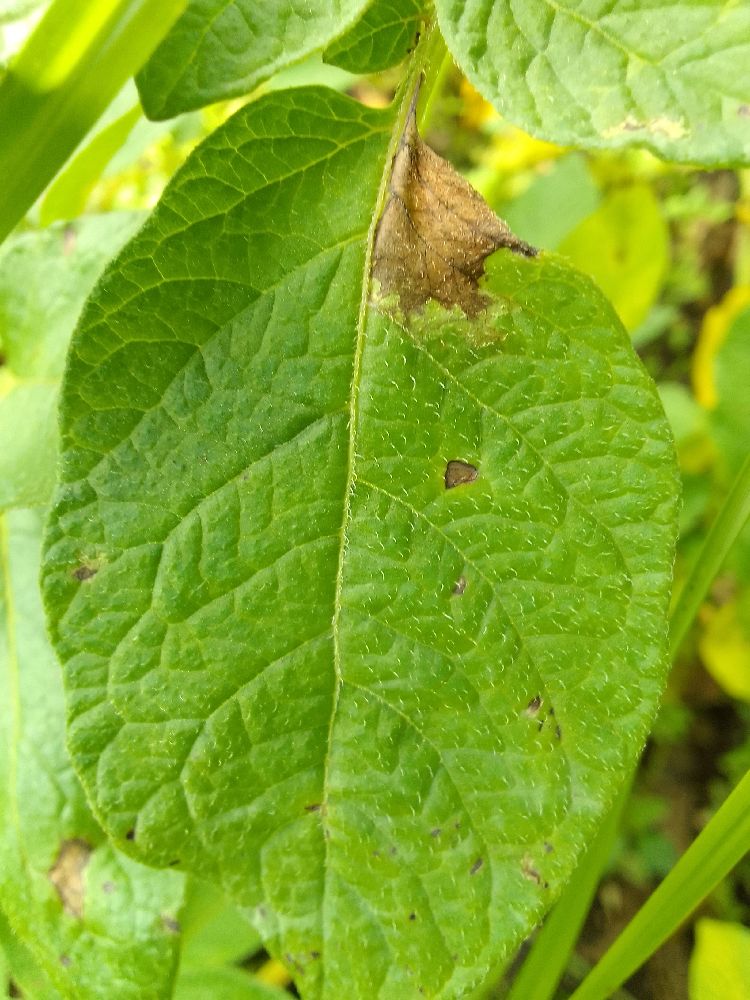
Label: Late blight